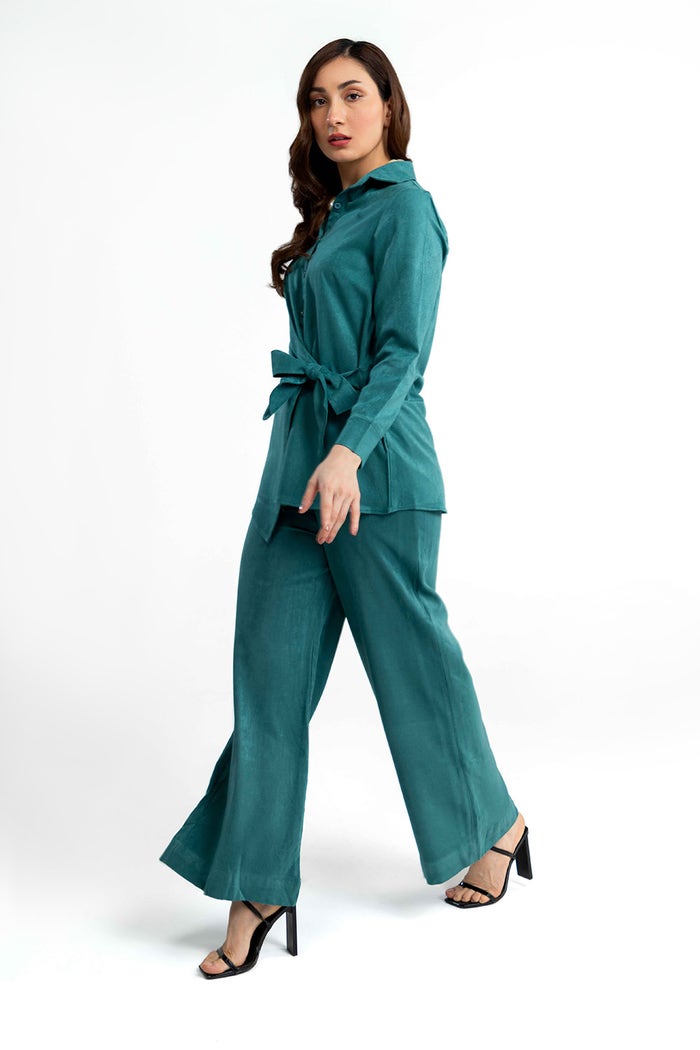
teal belted wide leg pants